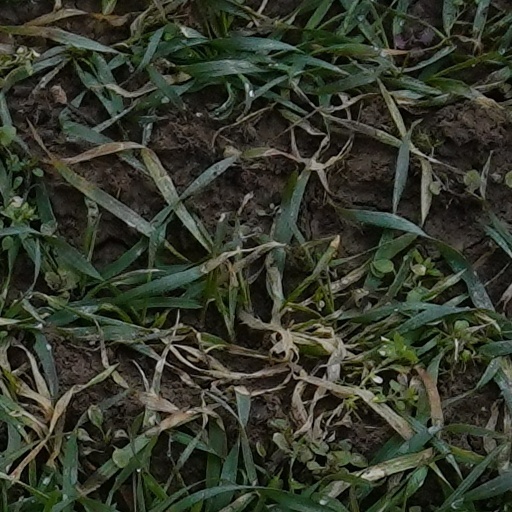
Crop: wheat